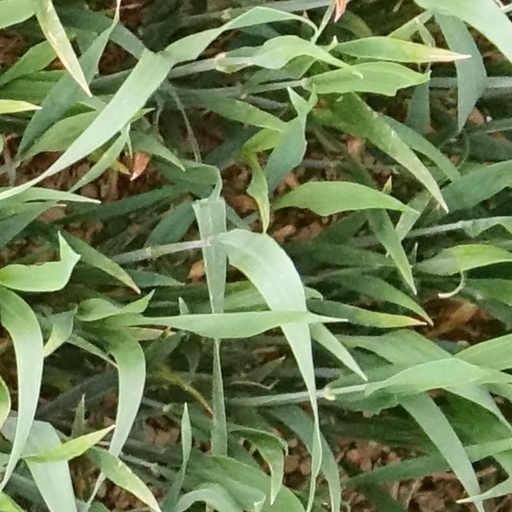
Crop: wheat